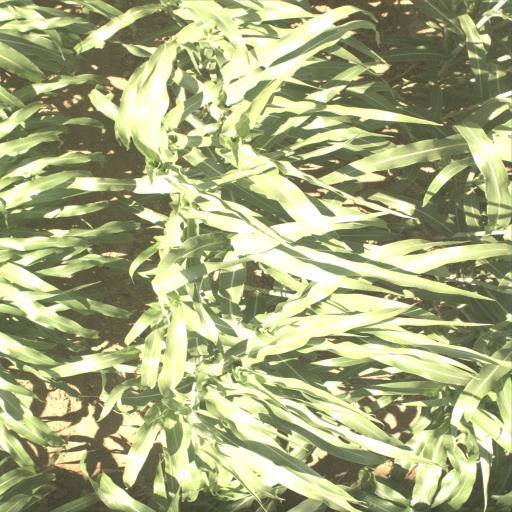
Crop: sorghum